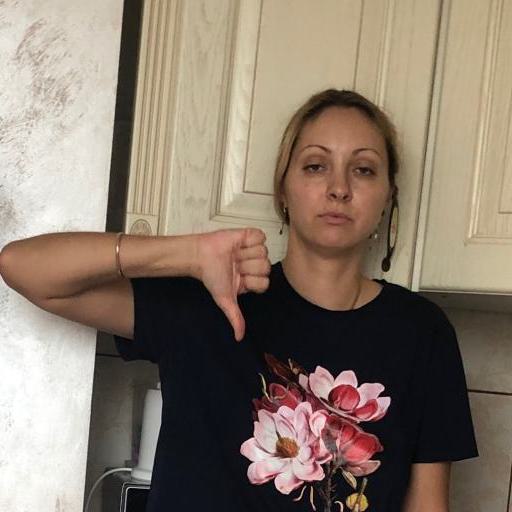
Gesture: dislike